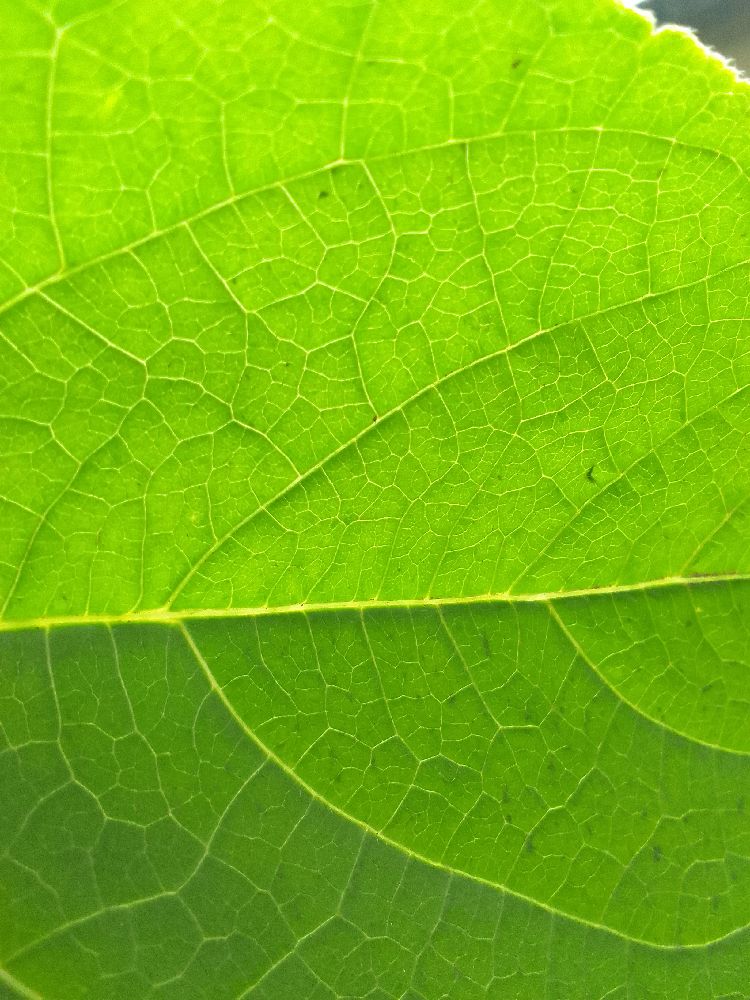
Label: healthy